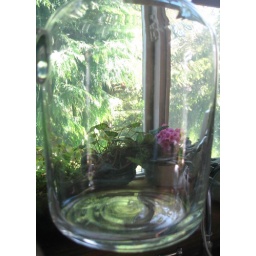
view over the kitchen sink